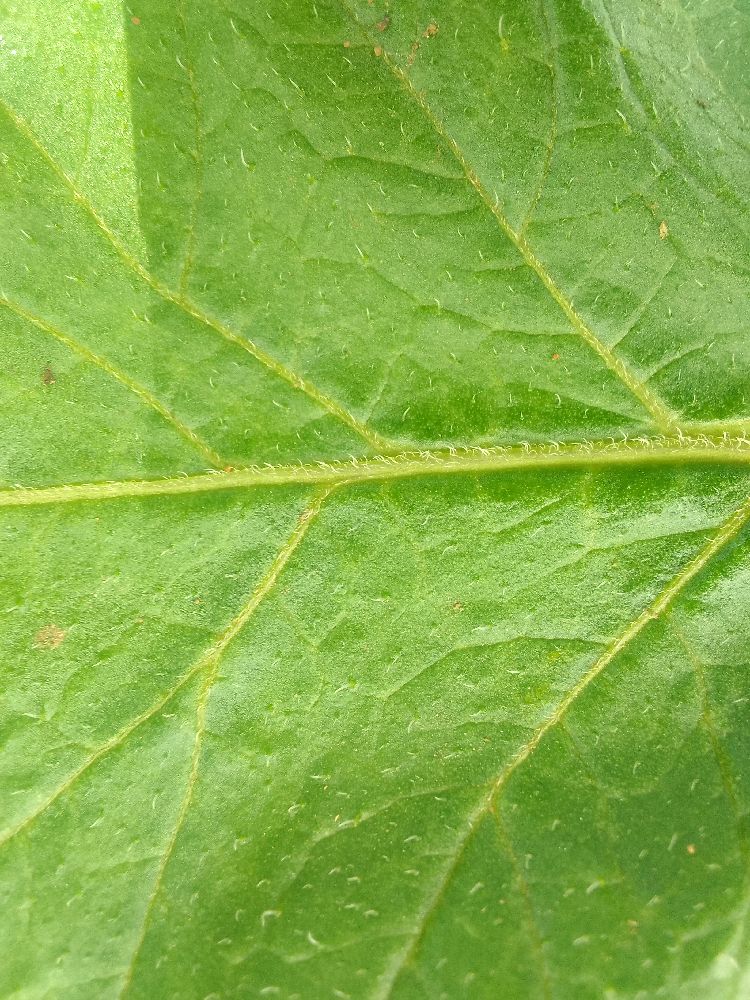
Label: Healthy